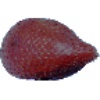
Label: salak